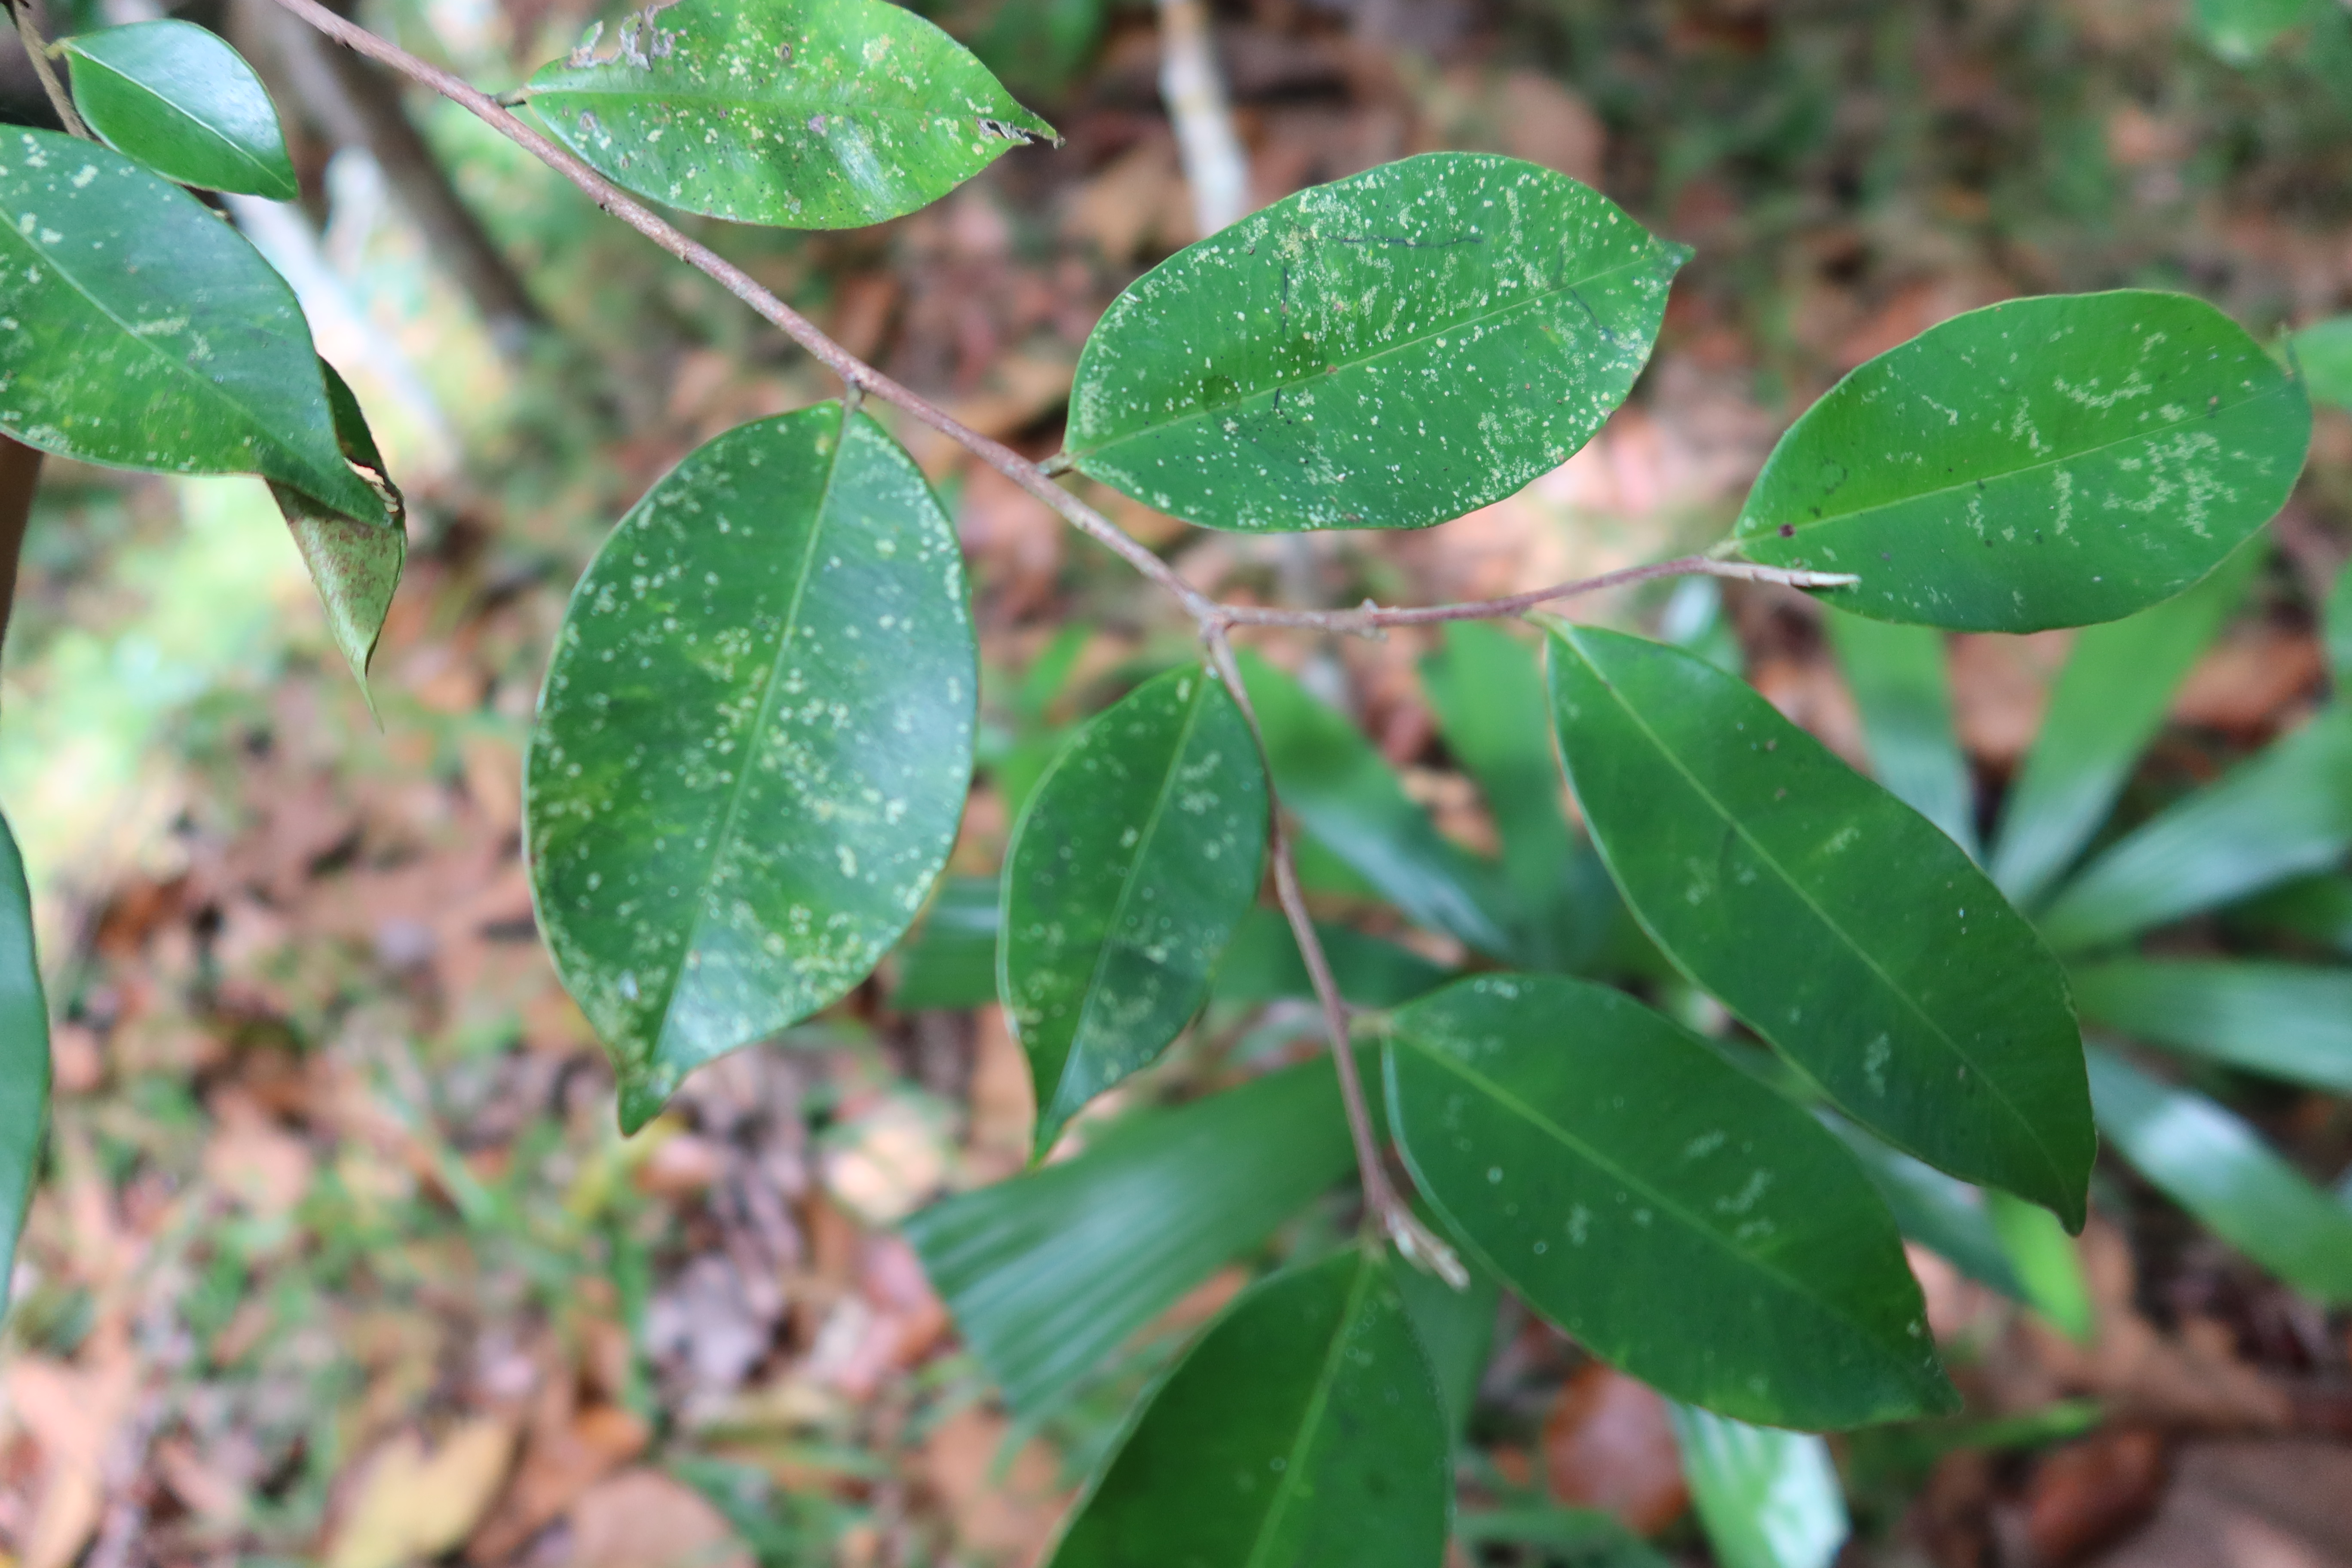
Label: Downy mildew